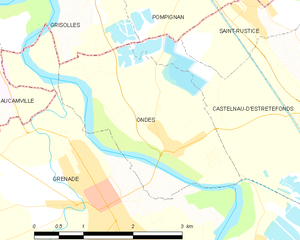
Ondes est une commune française située dans le département de la Haute-Garonne, en région Occitanie.